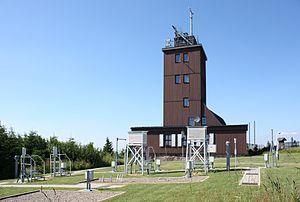
Le Fichtelberg est une montagne culminant à 1 215 m d'altitude, ainsi qu'une petite station de sports d'hiver, située dans les monts Métallifères. Elle se situe sur les hauteurs de la ville d'Oberwiesenthal, la ville la plus élevée d'Allemagne.